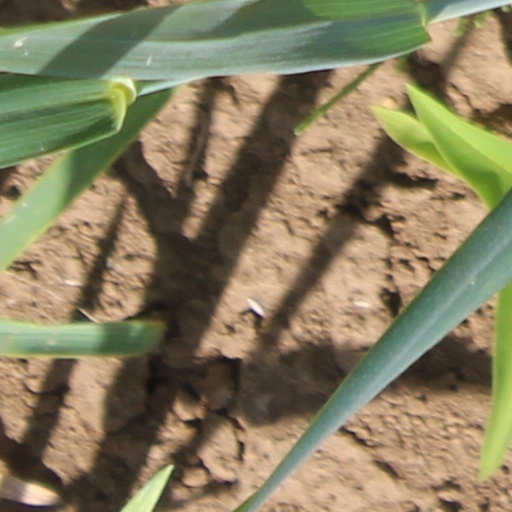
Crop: wheat